Two Hands (1999 film)

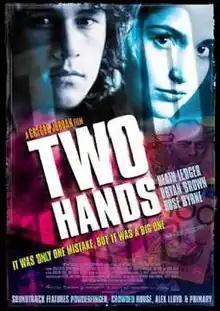
Australian DVD cover

Two Hands is a 1999 Australian crime comedy film written and directed by Gregor Jordan. The film stars Heath Ledger as Jimmy, a young man in debt to Pando, a local gangster played by Bryan Brown, and also stars Rose Byrne, David Field, and Susie Porter. It won the Australian Film Institute Award for Best Film in 1999. It was screened at the 1999 Sundance Film Festival, but did not receive a theatrical release in the United States, where it was instead released straight-to-DVD by Miramax Films on 6 December 2005.